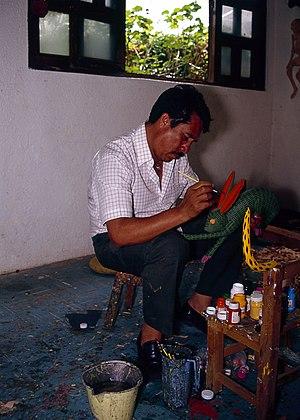
Manuel Jiménez Ramírez, né le 9 décembre 1965 à San Antonio Arrazola, dans l'État d'Oaxaca et y décédé le 4 mars 2005, est un tailleur, sculpteur et peintre mexicain qui est à l'origine de la version oaxaque des alebrijes, des créatures animales sculptées dans le bois et peintes dans des couleurs très contrastées aux motifs complexes. C'était une personne charismatique et philosophique, qui croyait être la réincarnation d'un artiste. Il a commencé à faire des figures animales en argile quand il était enfant, mais il s'est transformé plus tard en sculpteur sur bois, créant des figures humaines, des crèches, des masques et plus encore, ainsi que des alebrijes. Ses œuvres font partie de collections publiques et privées dans diverses parties du monde, en particulier aux États-Unis.